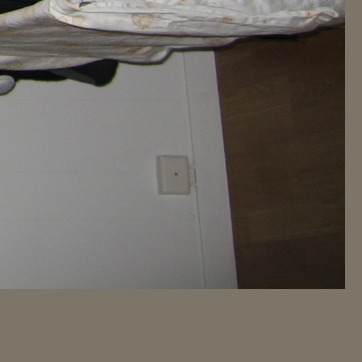
Material: plastic